Deficiency of the interleukin-1–receptor antagonist

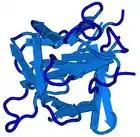
Interleukin-1Alpha

The mechanism of "deficiency of the interleukin-1–receptor antagonist" affects the normal function of IL1RN gene. The protein produced by IL1RN gene prevents the normal activities of interleukin 1(alpha) and interleukin 1(beta). Therefore, the pathophysiologic immune and inflammatory responses are nullified. Interleukin 1 receptor antagonist (IL1RN) has a total of five alleles, of those the (IL1RN*1) and (IL1RN*2) are the most common as the other alleles are seen less than 5 percent.